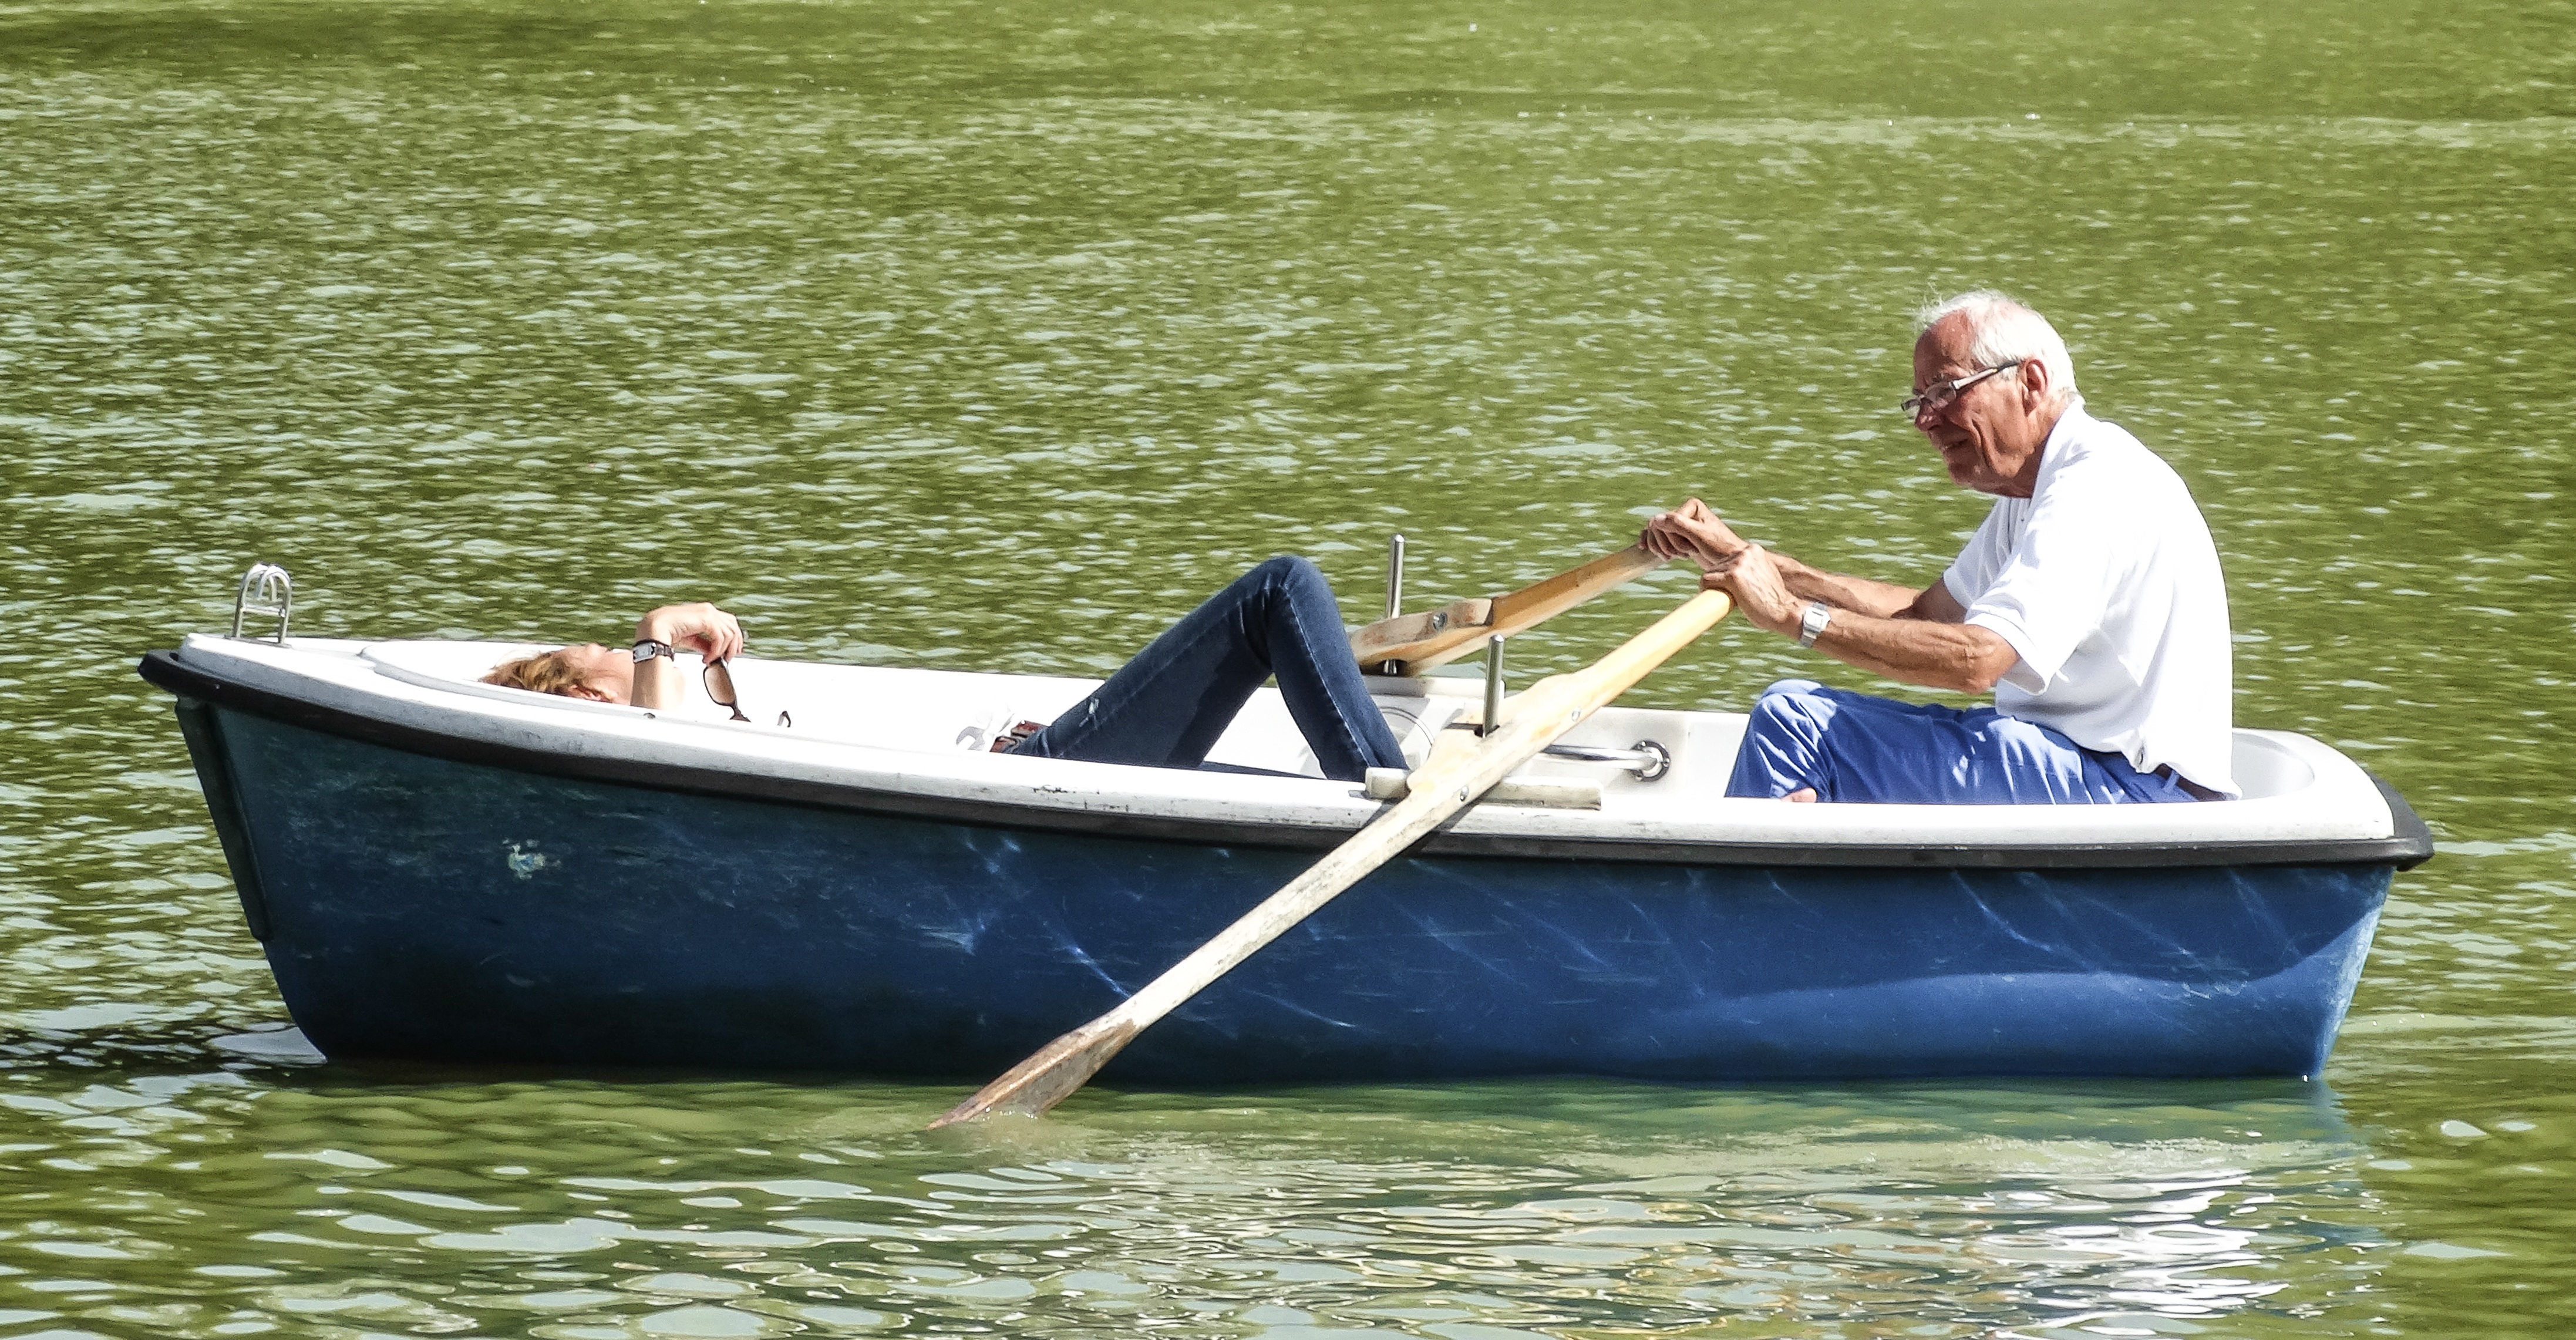
boat, lake, adventure, river, canoe, pond, young, vehicle, couple, motorboat, happy, boating, oars, watercraft, rowing, barca, canoeing, soledad, retirement, dinghy, third age, wholesale, skiff, watercraft rowing, dinghy sailing